Jisoo

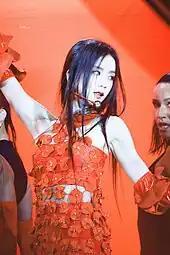
Jisoo performing "Flower" at Coachella 2023

On January 2, 2023, YG Entertainment announced that Jisoo would debut as a solo artist within the year and was in the process of recording music for her album. On February 21, her label revealed that filming for her music video was underway in a top-secret location overseas, with the highest production budget they have ever invested into a Blackpink music video. Jisoo's single album "Me" was released on March 31, 2023, containing the lead single "Flower" and B-side track "All Eyes on Me."